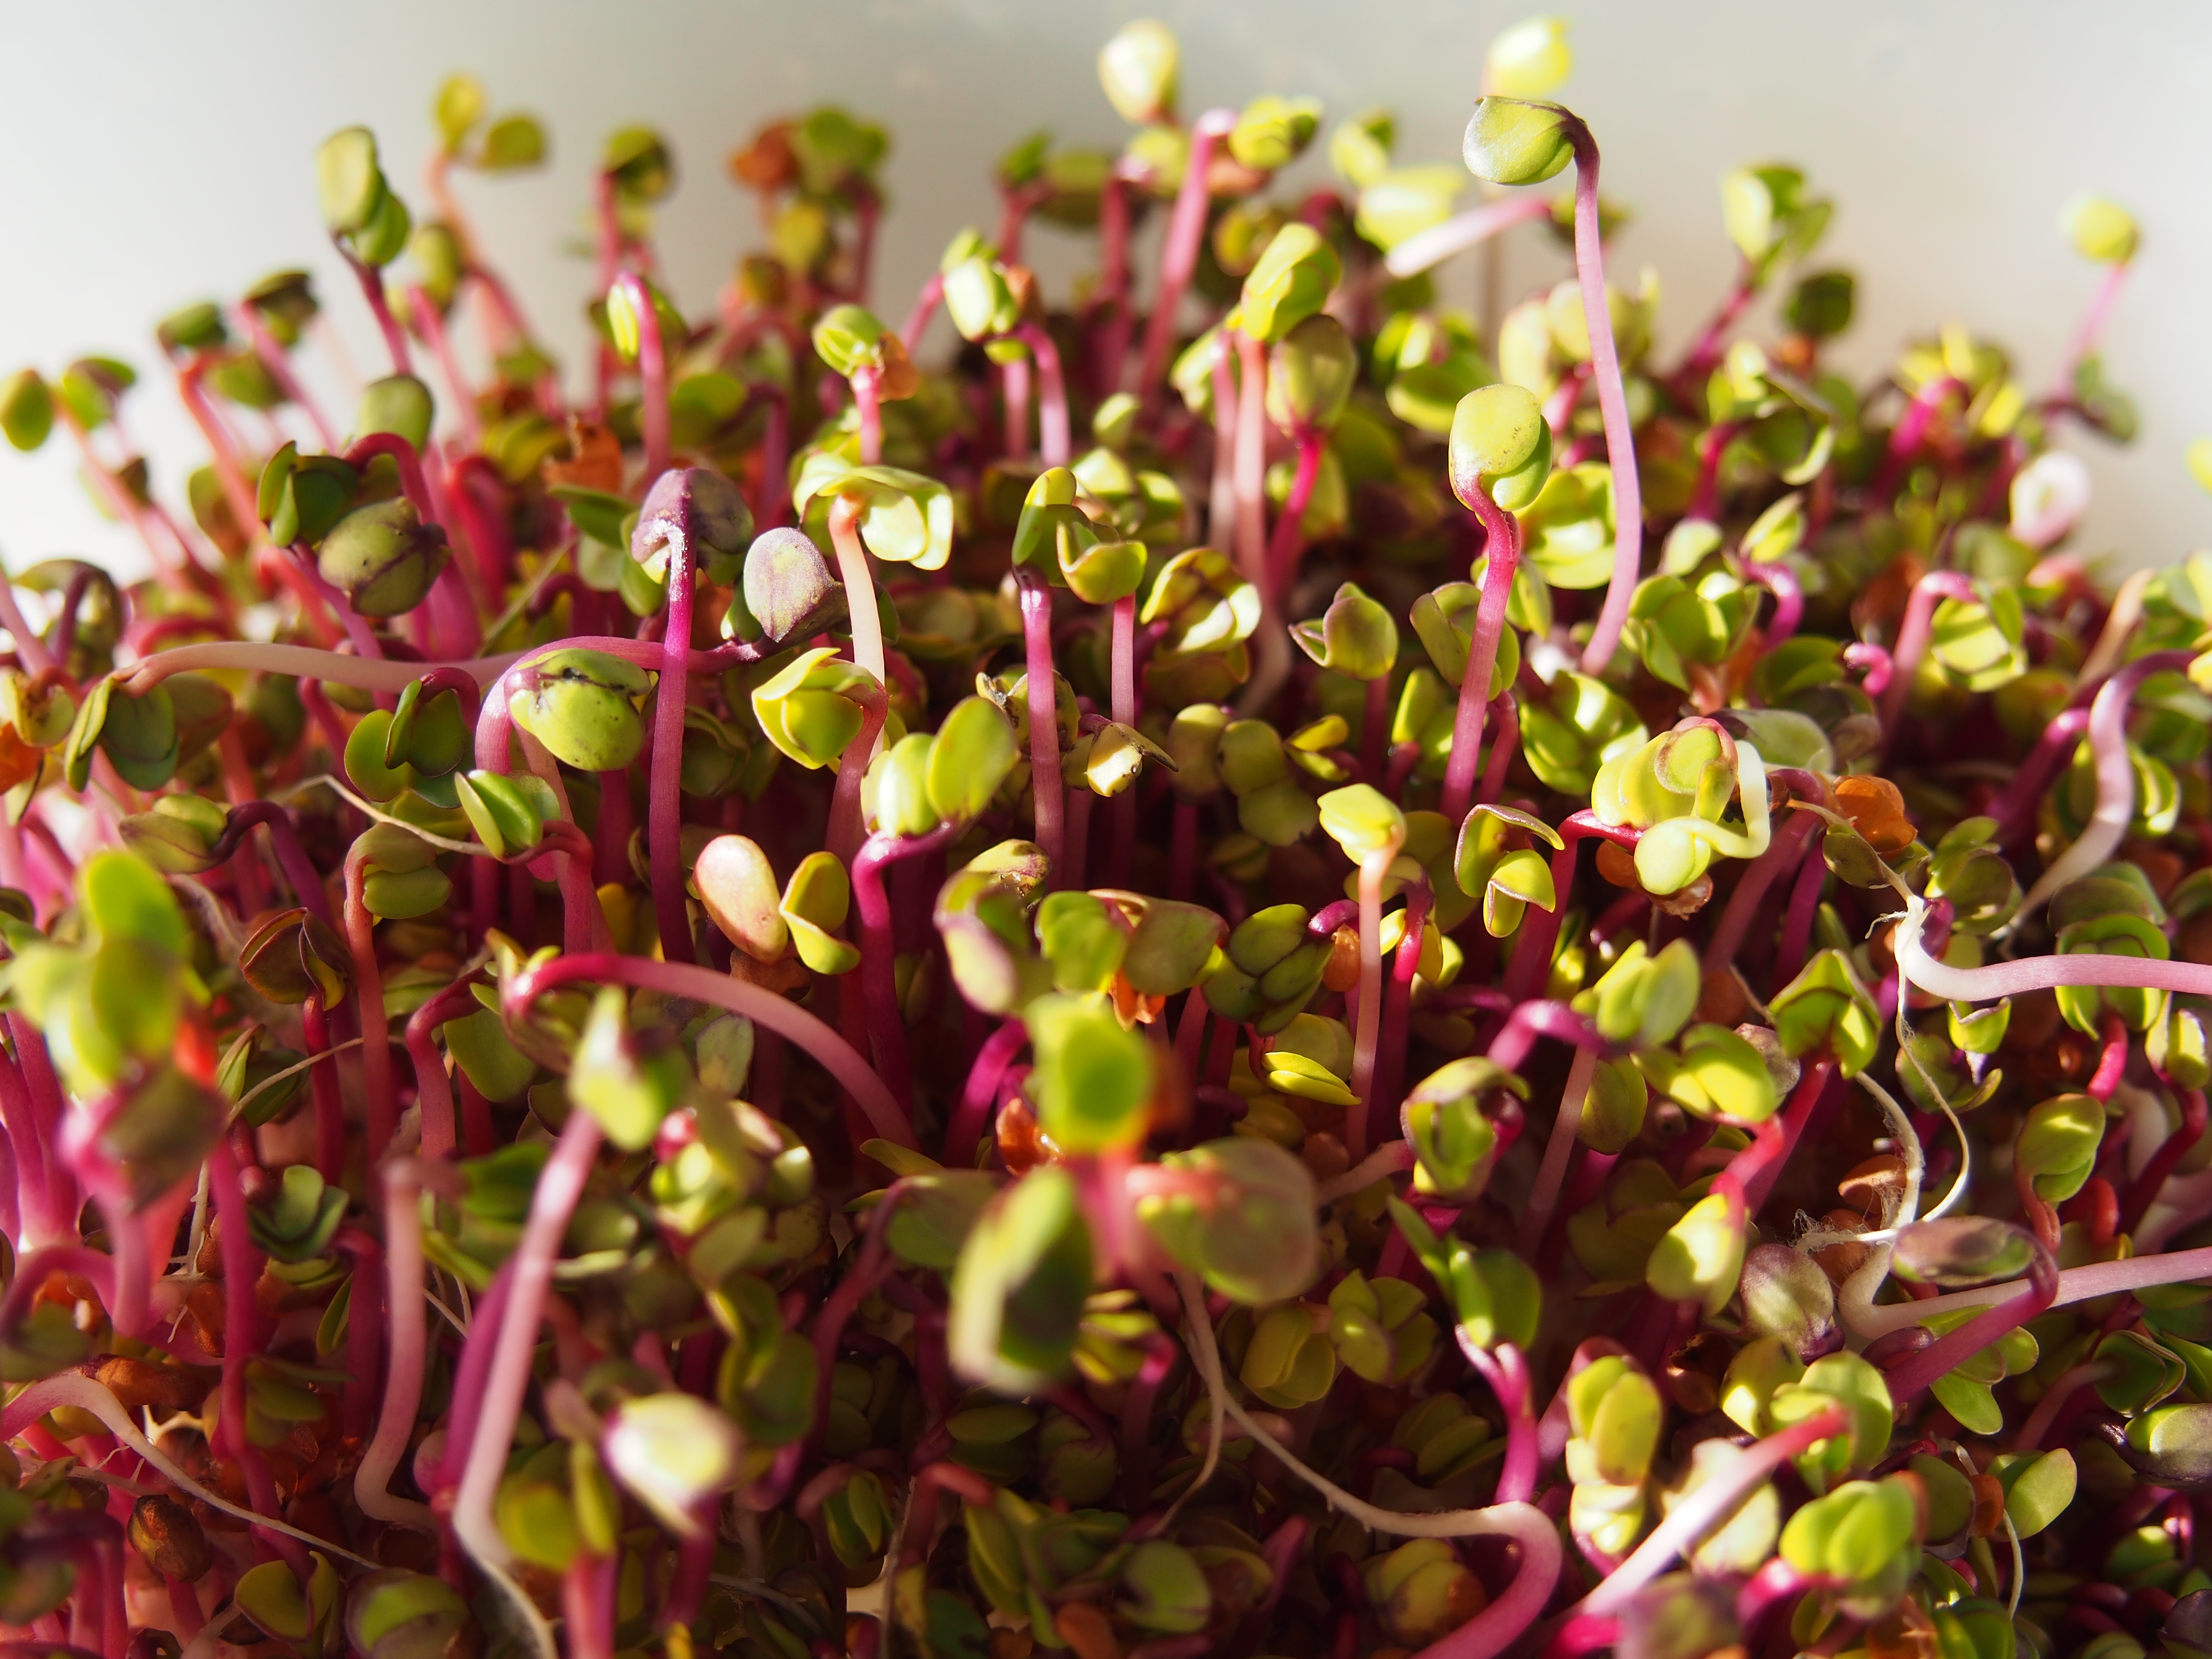
blossom, plant, leaf, flower, petal, produce, botany, flora, wildflower, cool image, shrub, floristry, macro photography, flowering plant, floral design, land plant, flower arranging